St. Andrew Abbey

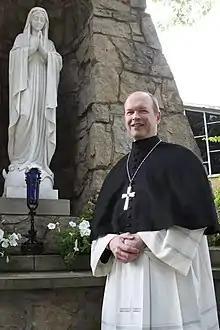
The Right Reverend Gary Hoover, OSB VII Abbot of St. Andrew Abbey

Becoming a monk involves time to pray for the Holy Spirit's guidance and visit the abbey to become acquainted with the community before applying for admission. The first step of entering the monastery is a five-to-six month postulancy where the candidate follows the prayer and work schedule of the community. When the candidate is admitted as a novice, he is tonsured, receives a cassock and cincture, and a religious name from the abbot in a private ceremony at Vespers. After a one-year novitiate, the novice is eligible to profess temporary vows. After three years of vows, the junior monk is eligible to profess solemn vows. The monastic vows are conversion of life, obedience, and stability.